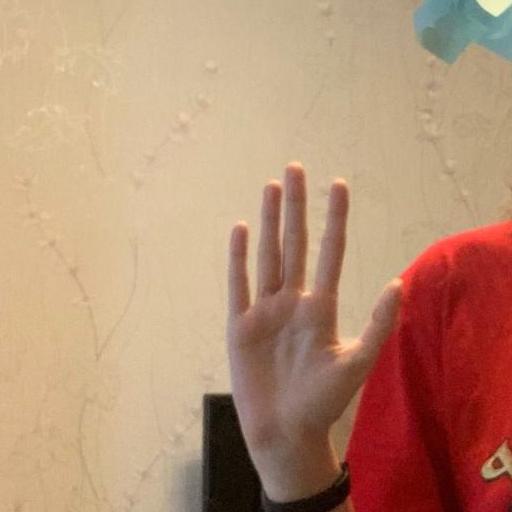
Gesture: palm